Muhammad of Ghazni

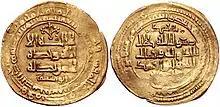
Gold dinar minted in Ghazna dated 419 AH (1028/9 CE).

Muhammad of Ghazni (b. 998 – d. 1041) was "Sultan" of the Ghaznavid Empire briefly in 1030, and then later from 1040 to 1041. He ascended the throne upon the death of his father Mahmud in 1030. He was the younger of a set of twins; this circumstance resulted in civil strife. His reign lasted five months before he was overthrown by his twin Ma'sud I, after which he was blinded and imprisoned on the order of Ma'sud I. According to Ferishta, his reign lasted only 50 days. Nine years later he was reinstated for a year before being slain by his nephew Maw'dud after losing a battle in Nangrahar.